Fife and Forfar Yeomanry

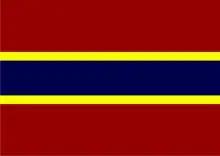
Fife and Forfar Yeomanry Stable Belt

The battle honours of the Fife and Forfar Yeomanry are displayed on the guidon which was laid up at Cupar Old Parish Church when the regiment was amalgamated. After amalgamation, the battle honours were carried on to the guidon of the Fife and Forfar Yeomanry/Scottish Horse and today are represented on the guidon of the Queen's Own Yeomanry. The Fife and Forfar Yeomanry was awarded the following battle honours (honours in bold are emblazoned on the regimental colours):